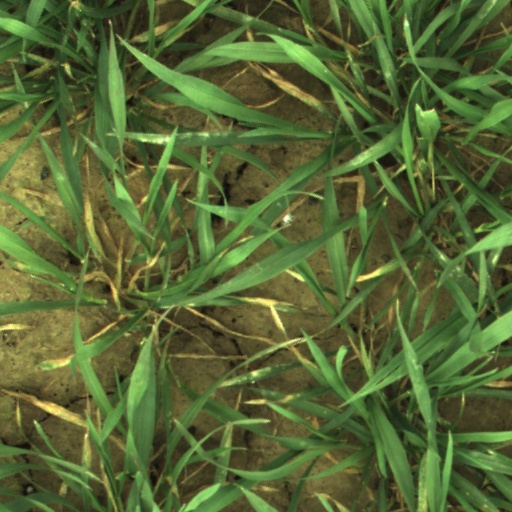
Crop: wheat